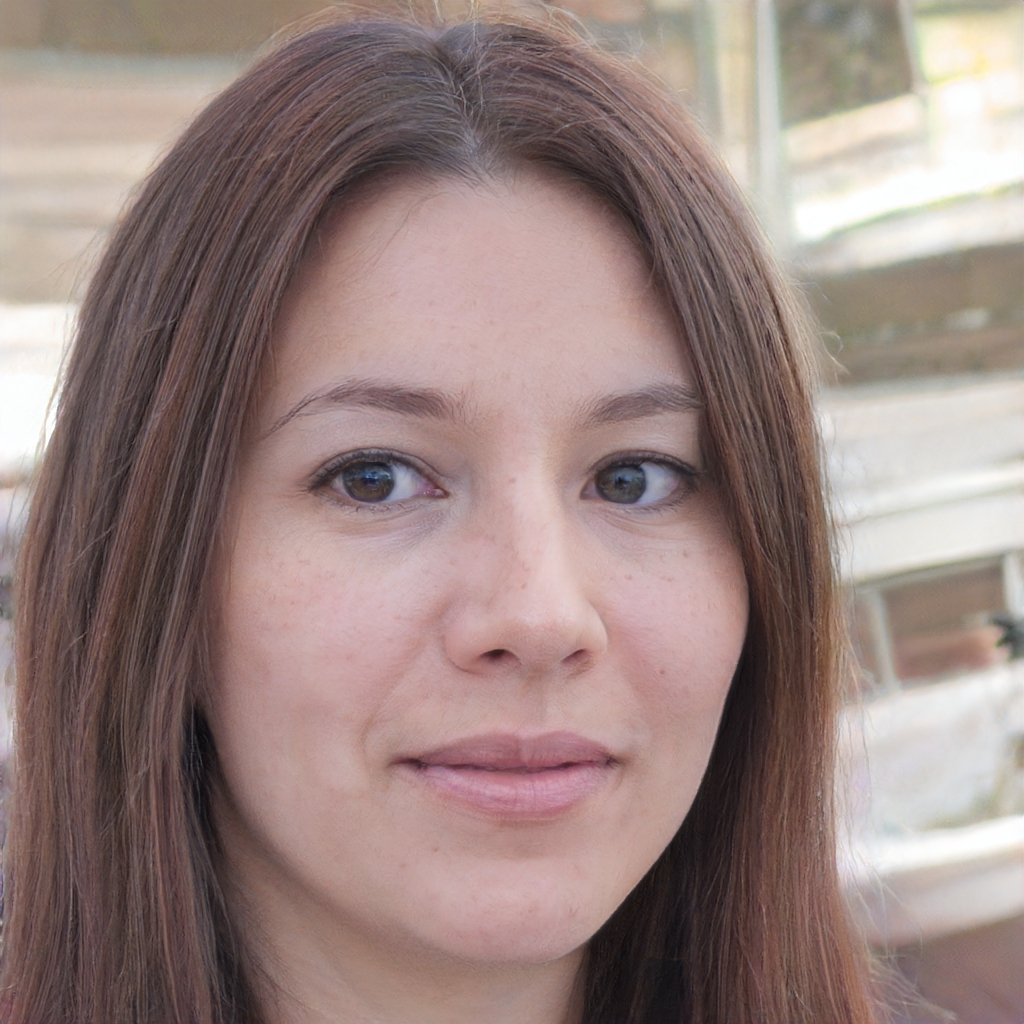
Gender: Female